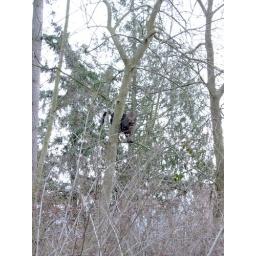
cat in tree